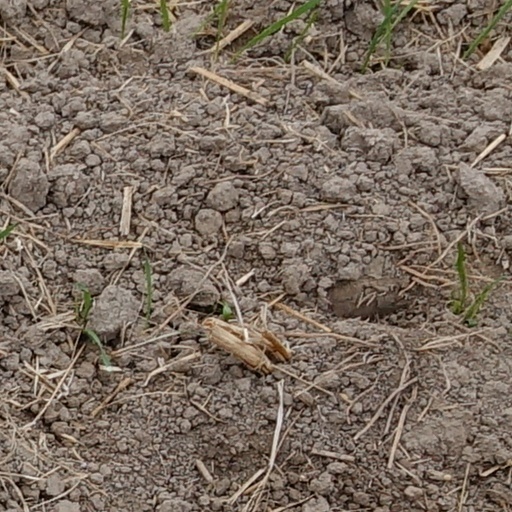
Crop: wheat